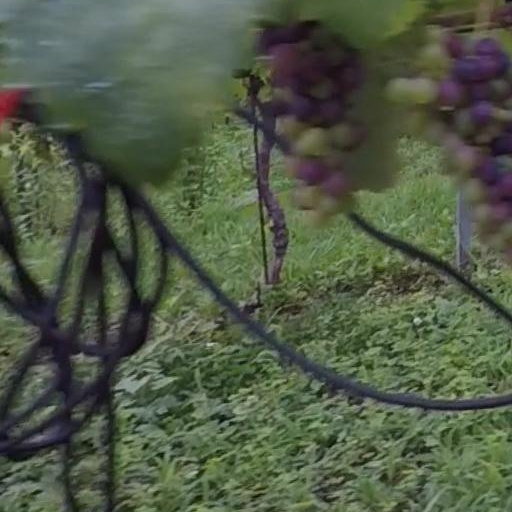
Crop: grape